Ștefan Voitec

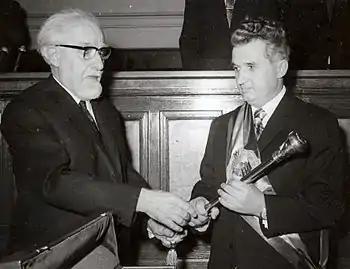
Voitec hands Nicolae Ceaușescu a sceptre to mark Ceaușescu's election as President (March 28, 1974)

Voitec's work was still deemed unreliable by the PMR, which organized its own "Political Education Commission", effectively doubling and controlling his Ministry. Under its auspices, Voitec prepared for an overhaul of Romanian education, which was now set to copy the Soviet model; in 1947, he himself led a delegation to study Soviet education practices. Some thirty years later, he acknowledged having received only three directives from Soviet advisors: he was to preserve French as a preferred second language of study, but progressively introduce Russian as the third, substitute Marxism for divinity, and introduce a heavy reliance on mathematics. Applied and "cooperative sciences" were the focus in his creation of Craiova University. Formally established in 1947, it was only partly functional from March 1948, and only existed as a school of agronomy until 1966.